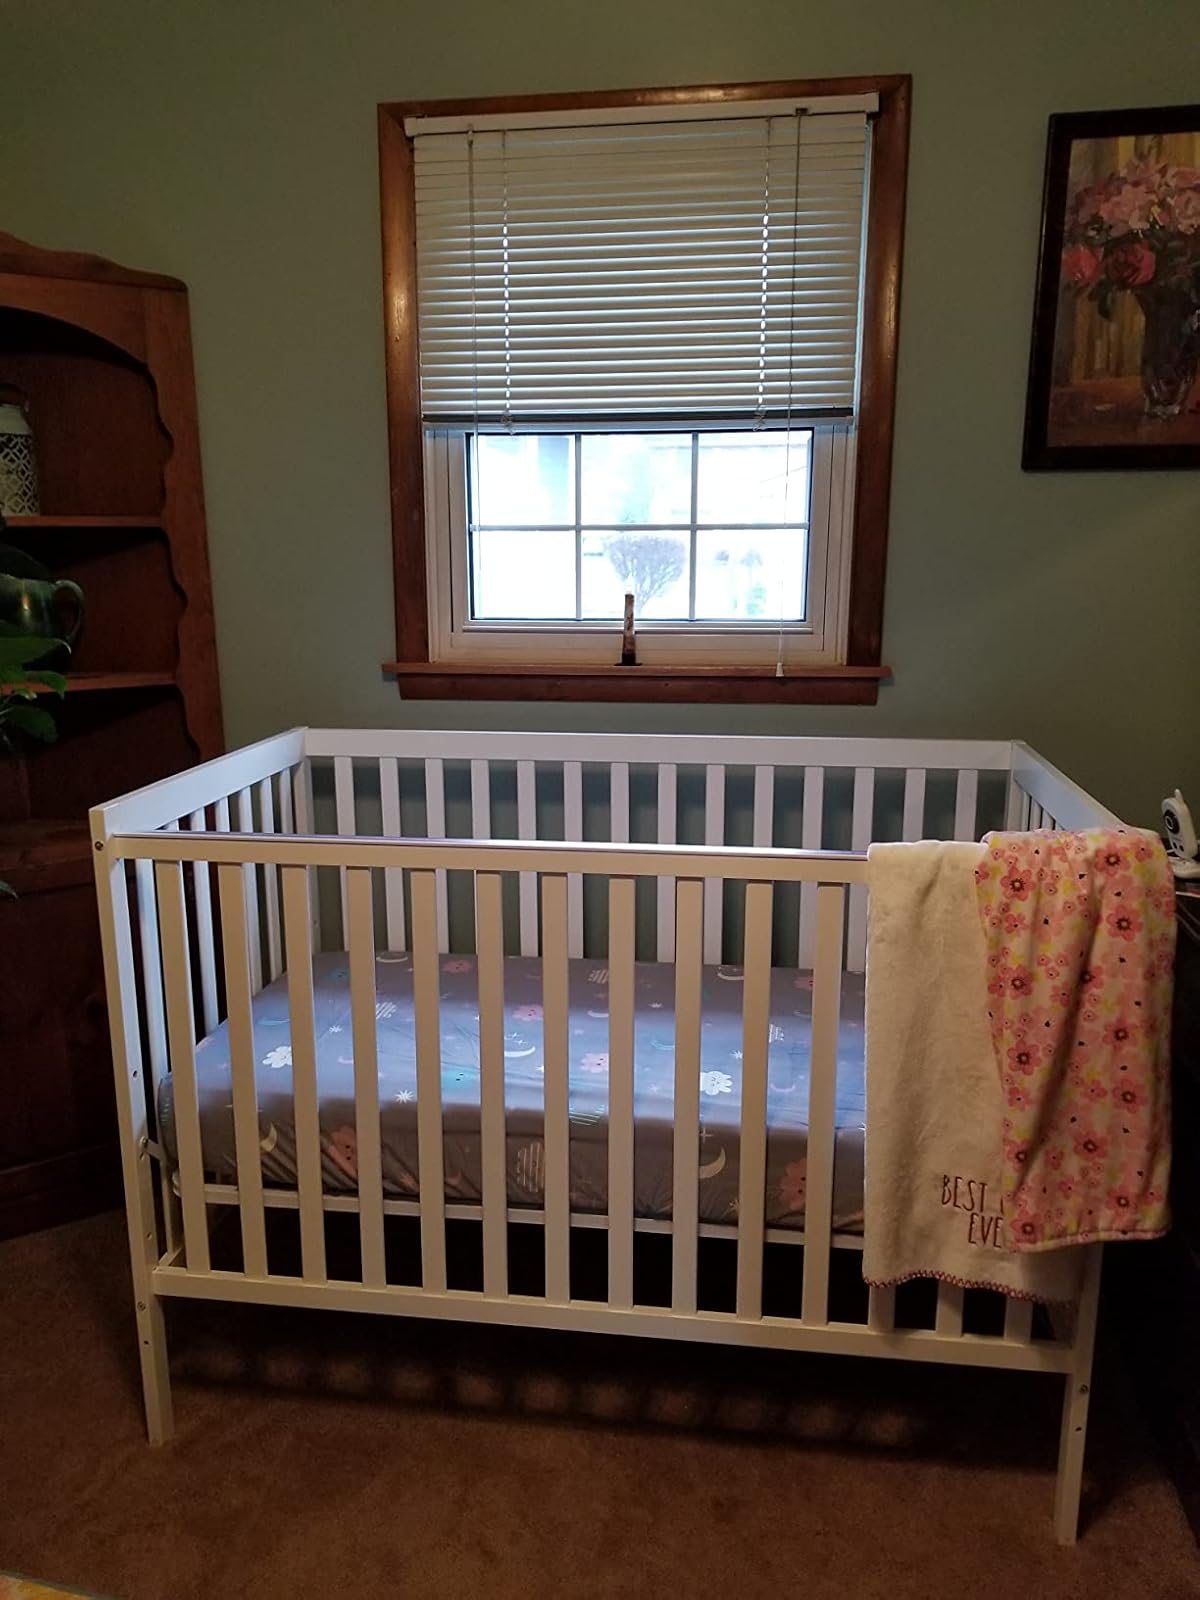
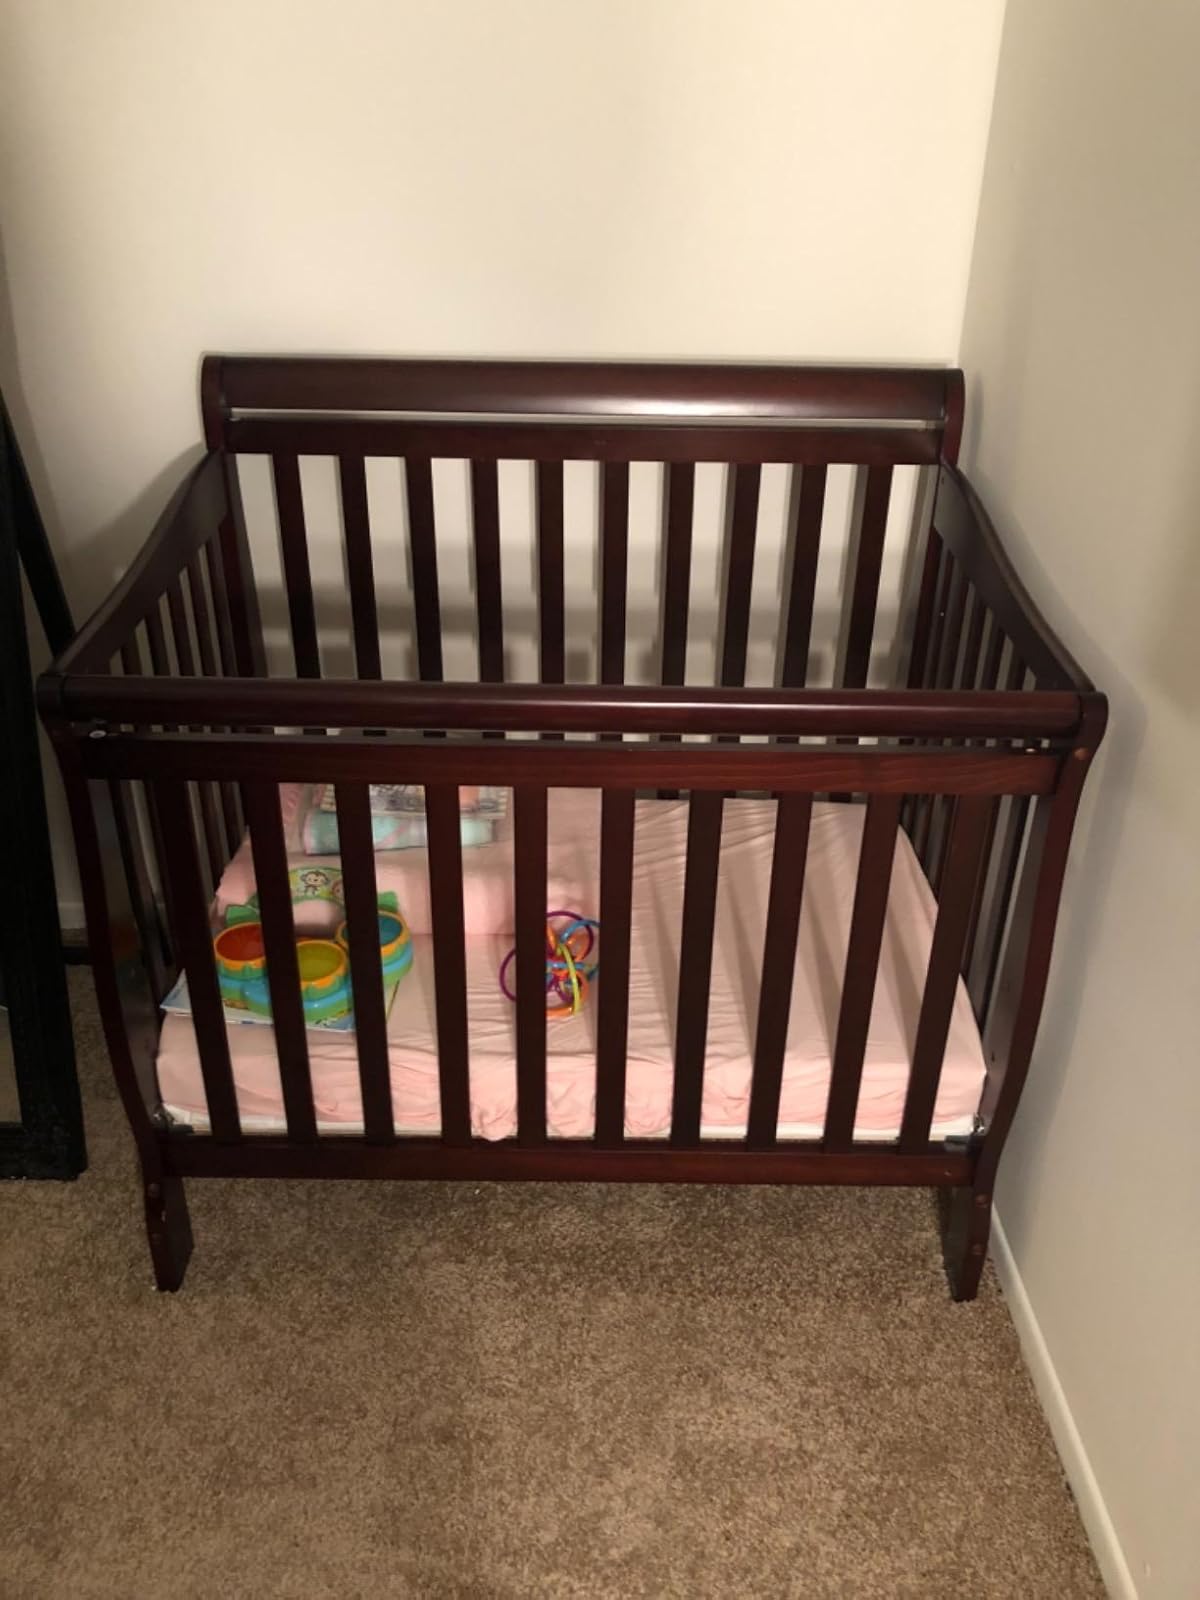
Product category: products_crib
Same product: no